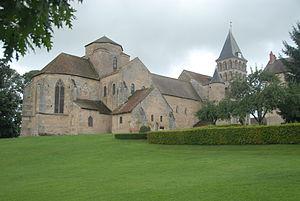
L'église Saint-Pierre-et-Saint-Benoît de Perrecy-les-Forges est une église située sur le territoire de la commune de Perrecy-les-Forges dans le département français de Saône-et-Loire et la région Bourgogne-Franche-Comté. Il s'agit de l'ancienne église du prieuré fondé par le comte Ecchard et dépendant du prieuré de Saint-Benoît-sur-Loire.
Cet article recense une partie des monuments historiques de Saône-et-Loire, en France.
L’abbaye de Saint-Benoît-sur-Loire, plus exactement abbaye de Fleury, est une abbaye bénédictine située à Saint-Benoît-sur-Loire dans le Loiret en région Centre-Val de Loire.